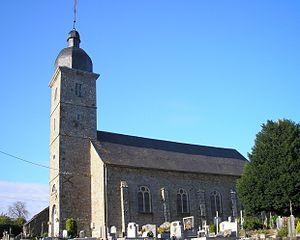
La Lande-Saint-Siméon (Normandie, France). L'église Saint-Siméon.
La Lande-Saint-Siméon est une commune française, située dans le département de l'Orne en région Normandie, peuplée de 151 habitants.